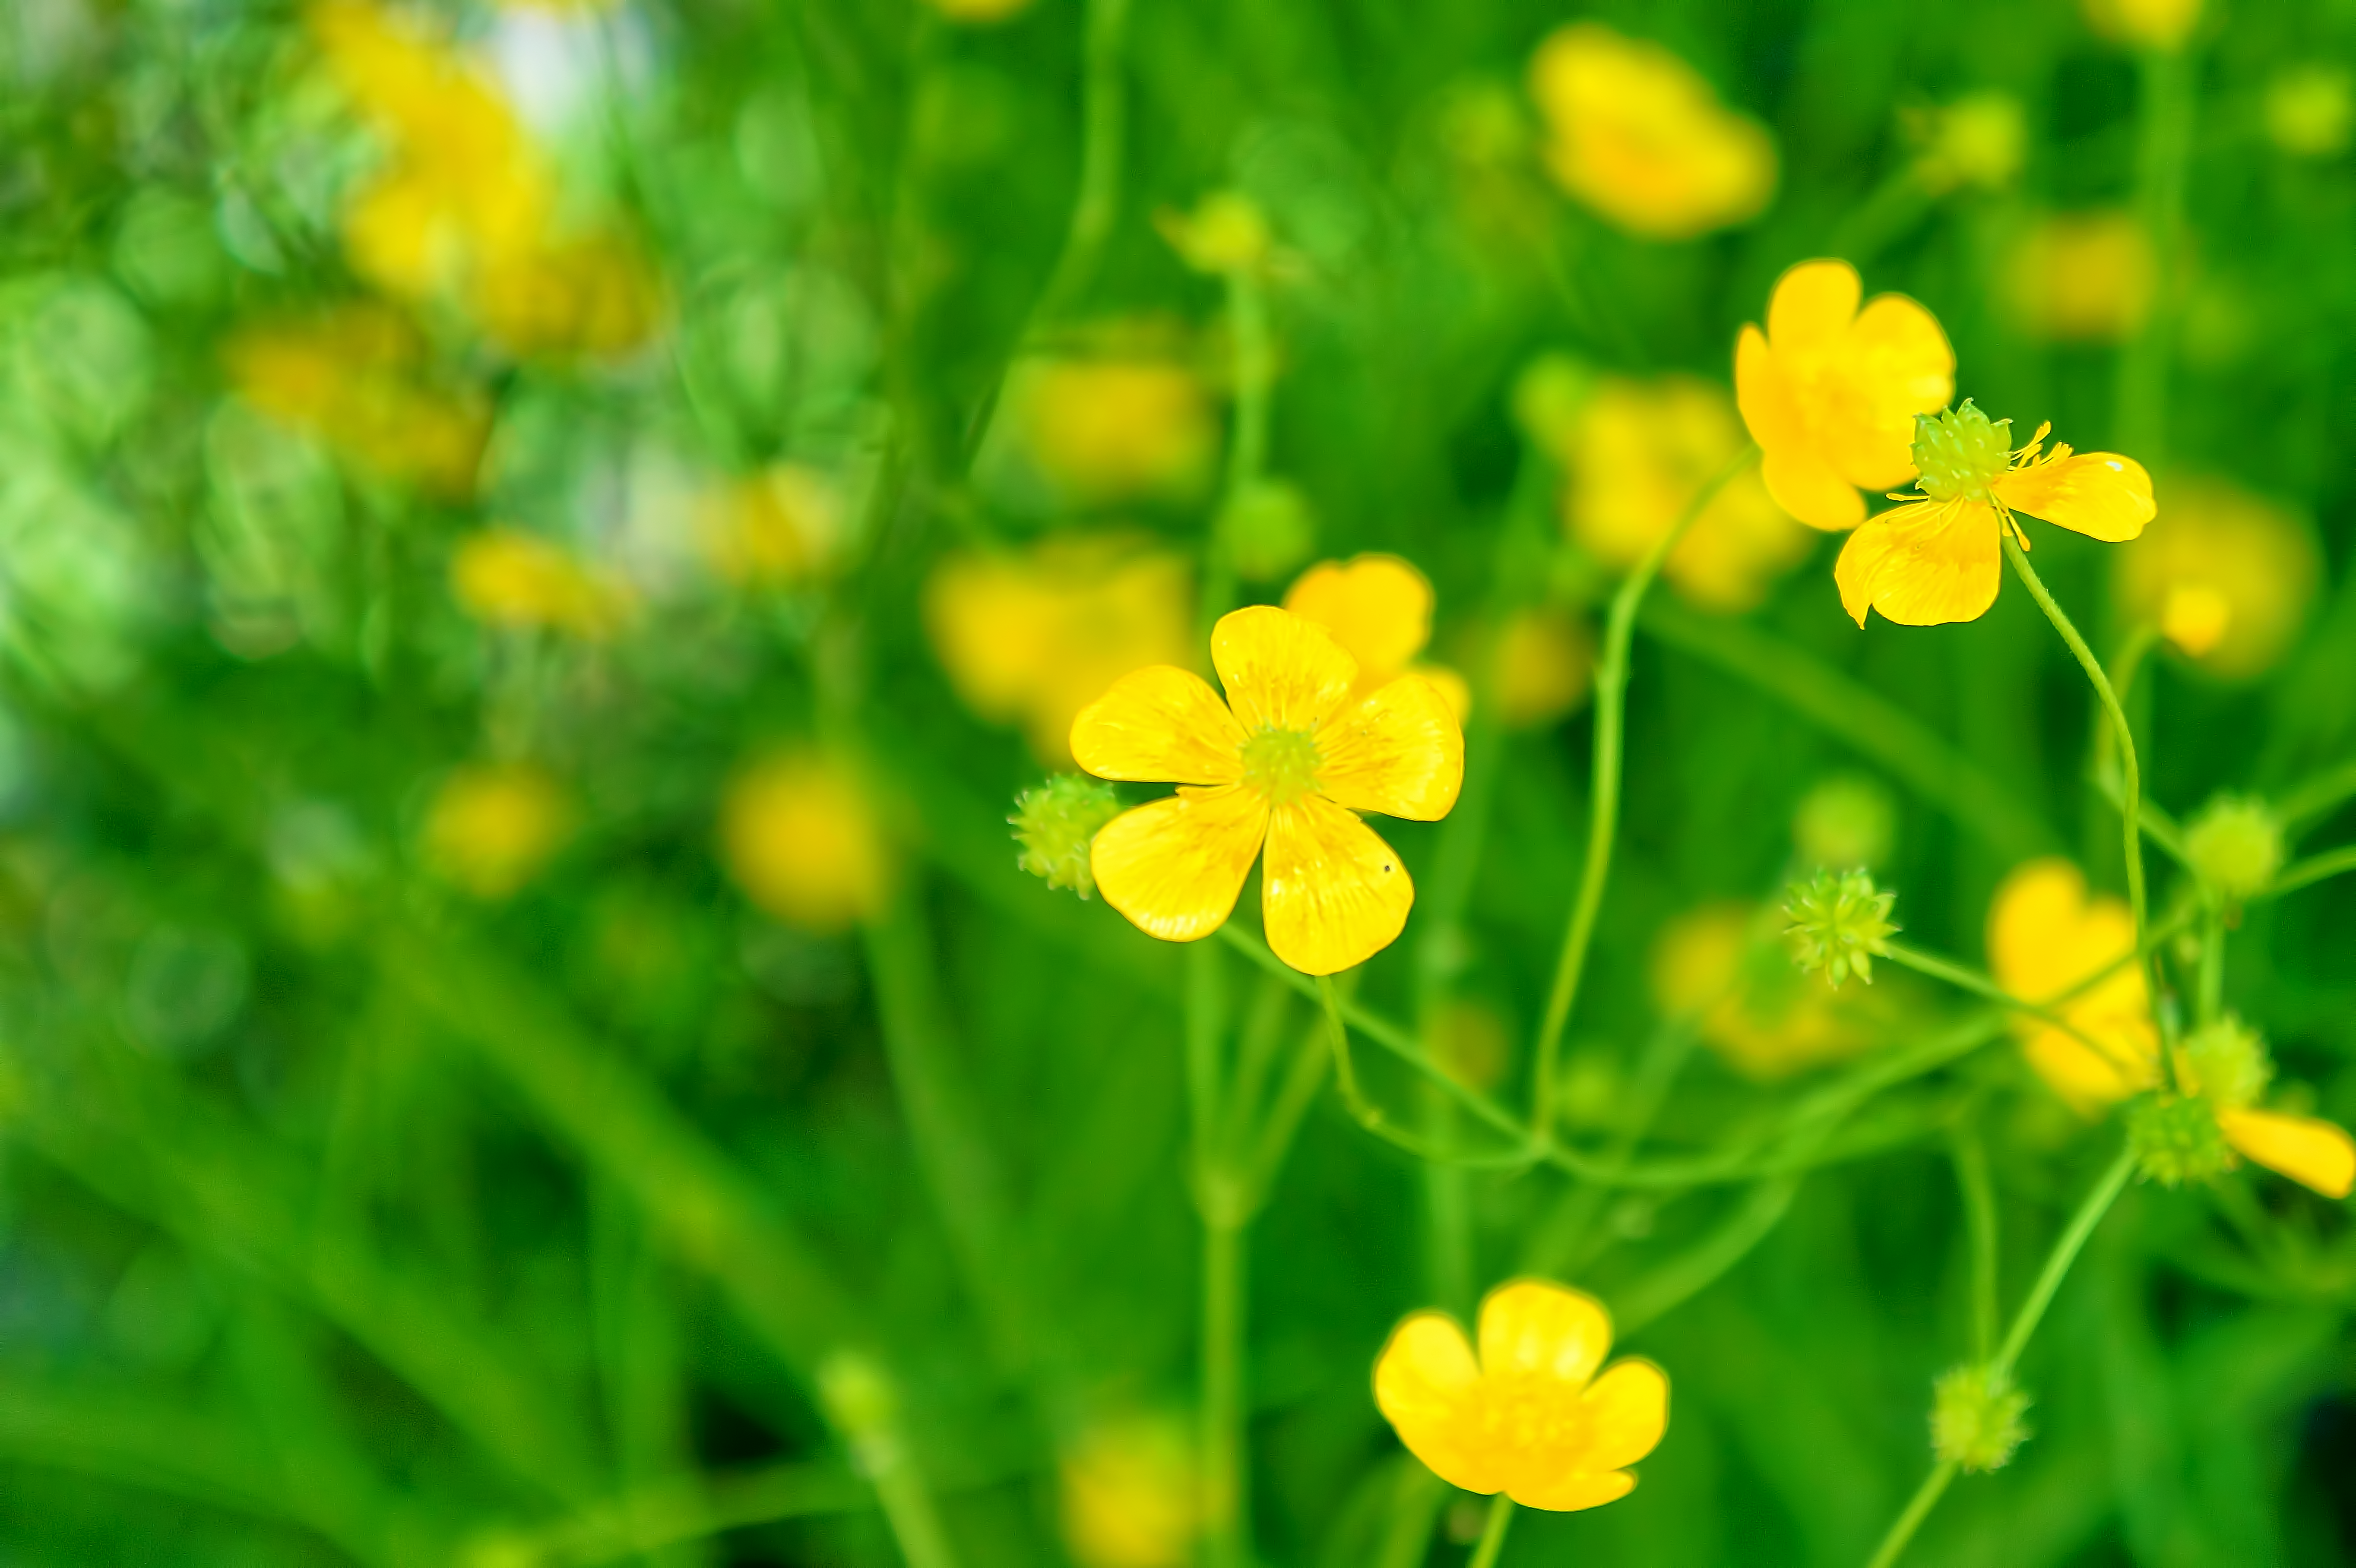
grass, plant, field, meadow, prairie, sunlight, flower, green, produce, yellow, flora, rapeseed, wildflower, flowers, grassland, finland, helsinki, mustard, brassica, kumpula, macro photography, flowering plant, land plant, mustard plant, chelidonium